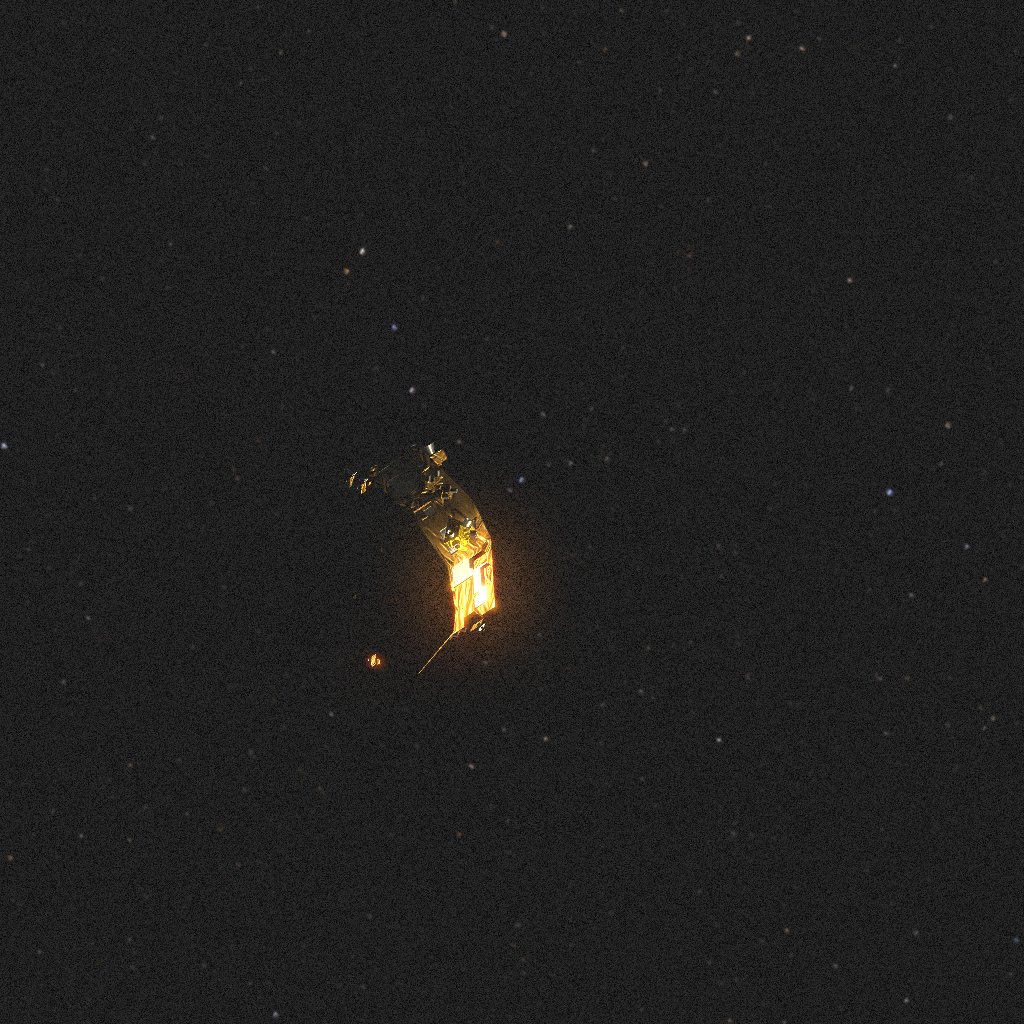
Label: lisa_pathfinder